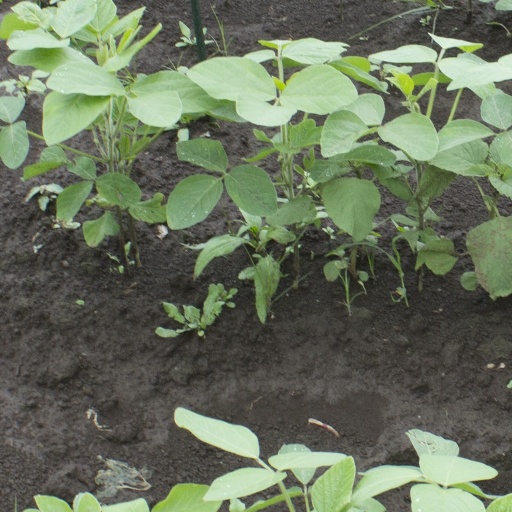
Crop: soybean